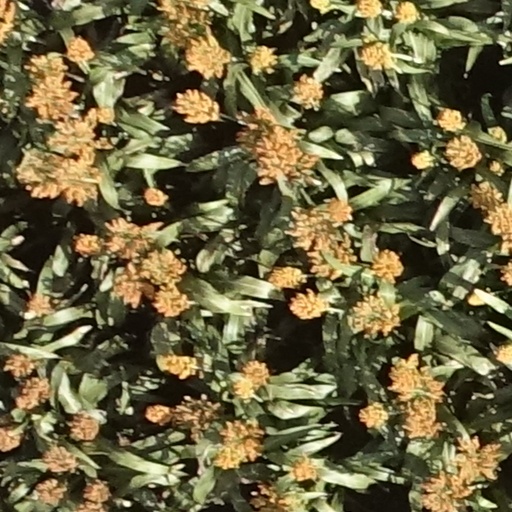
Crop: sorghum